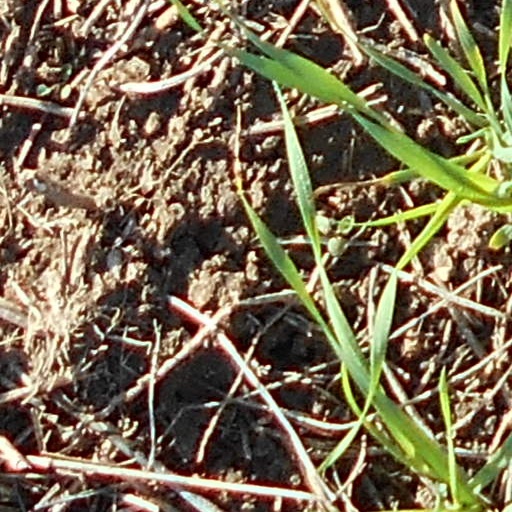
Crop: wheat